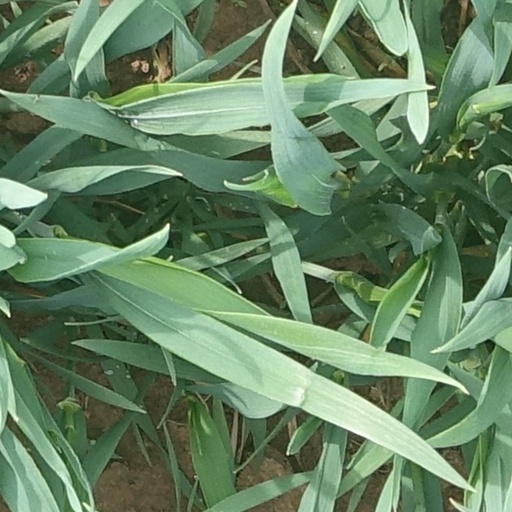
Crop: wheat